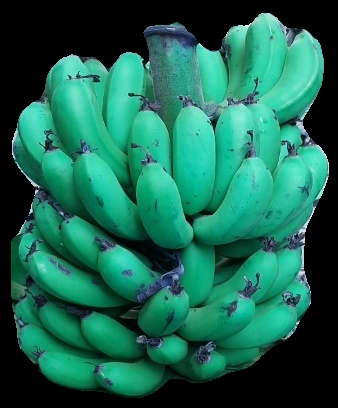
Variety: pachbale
Grade: grade2